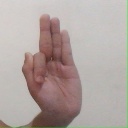
अक्षर: फ